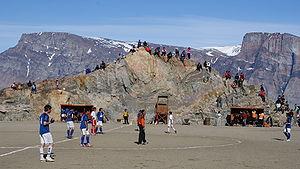
Uummannaq est une ville du Groenland, située dans la municipalité d'Avannaata. Sa population est de 1 364 habitants en 2019.